Katharine Pratt Horton

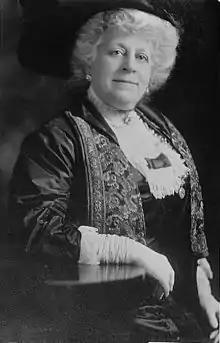

Katharine Lorenz Pratt Horton (September 5, 1847 – August 28, 1931) was the President of the City Federation of Women's Clubs in Buffalo, New York, and regent of the Buffalo, New York, chapter of the Daughters of the American Revolution from 1901 to 1930.